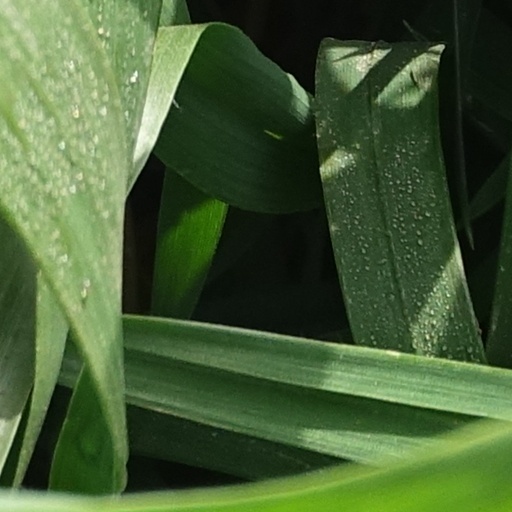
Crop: wheat